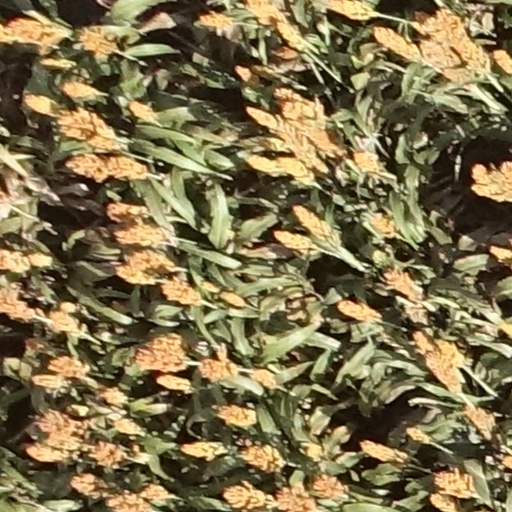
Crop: sorghum